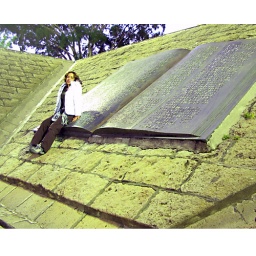
The statue in Janitzio has a giant book with the mexican constitution.. and a cute mexican too..